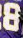
Number: 8